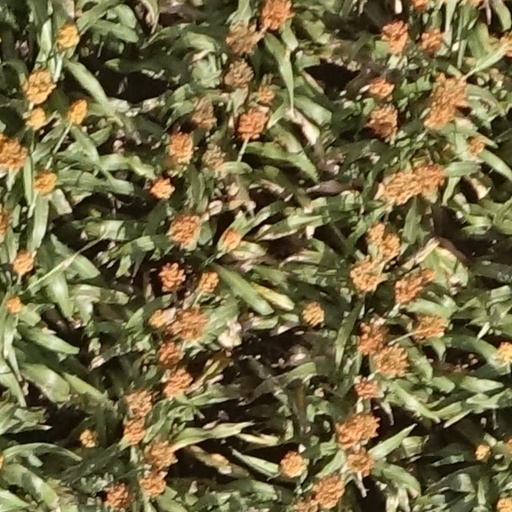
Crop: sorghum